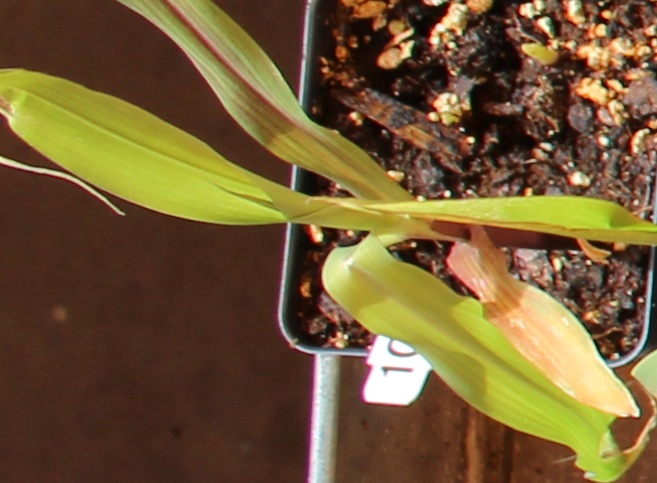
Label: Corn